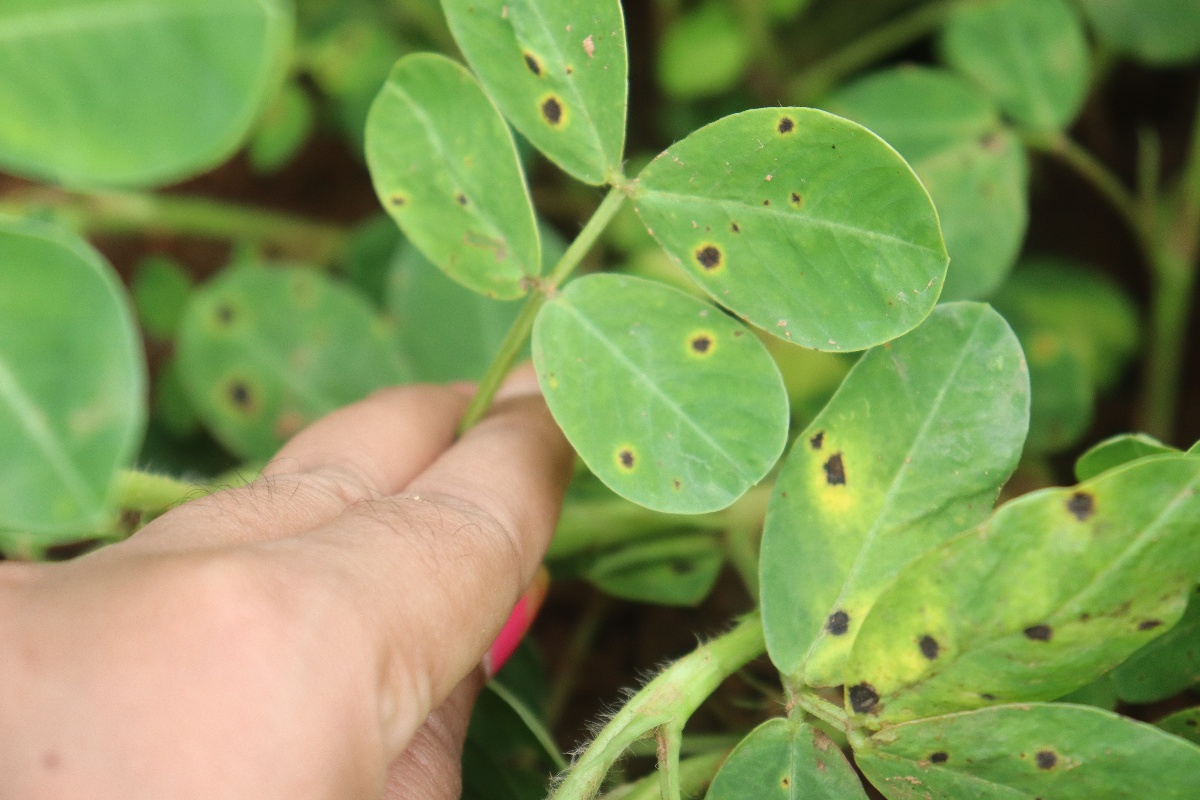
Label: early_leaf_spot